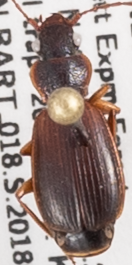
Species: Cymindis cribricollis
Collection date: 2018-09-20
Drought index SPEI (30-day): -1.614
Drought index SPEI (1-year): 0.24
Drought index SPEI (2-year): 0.512